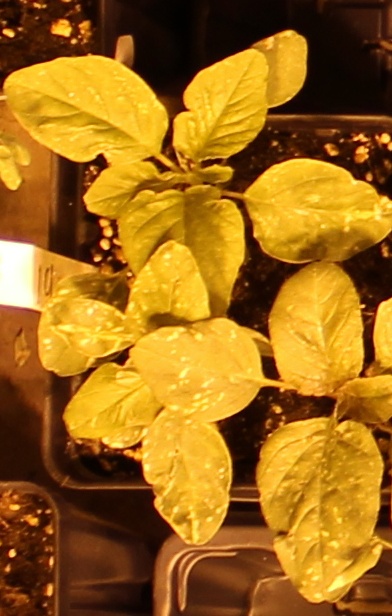
Label: Palmer Amaranth